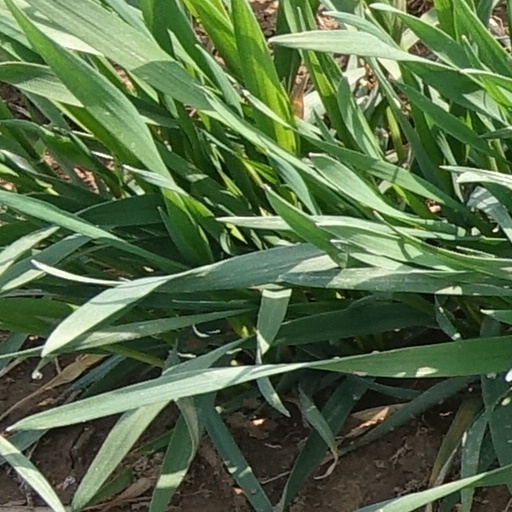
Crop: wheat